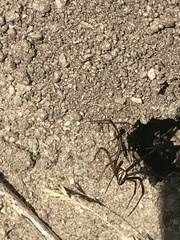
Species: Lactrodectus_hesperus